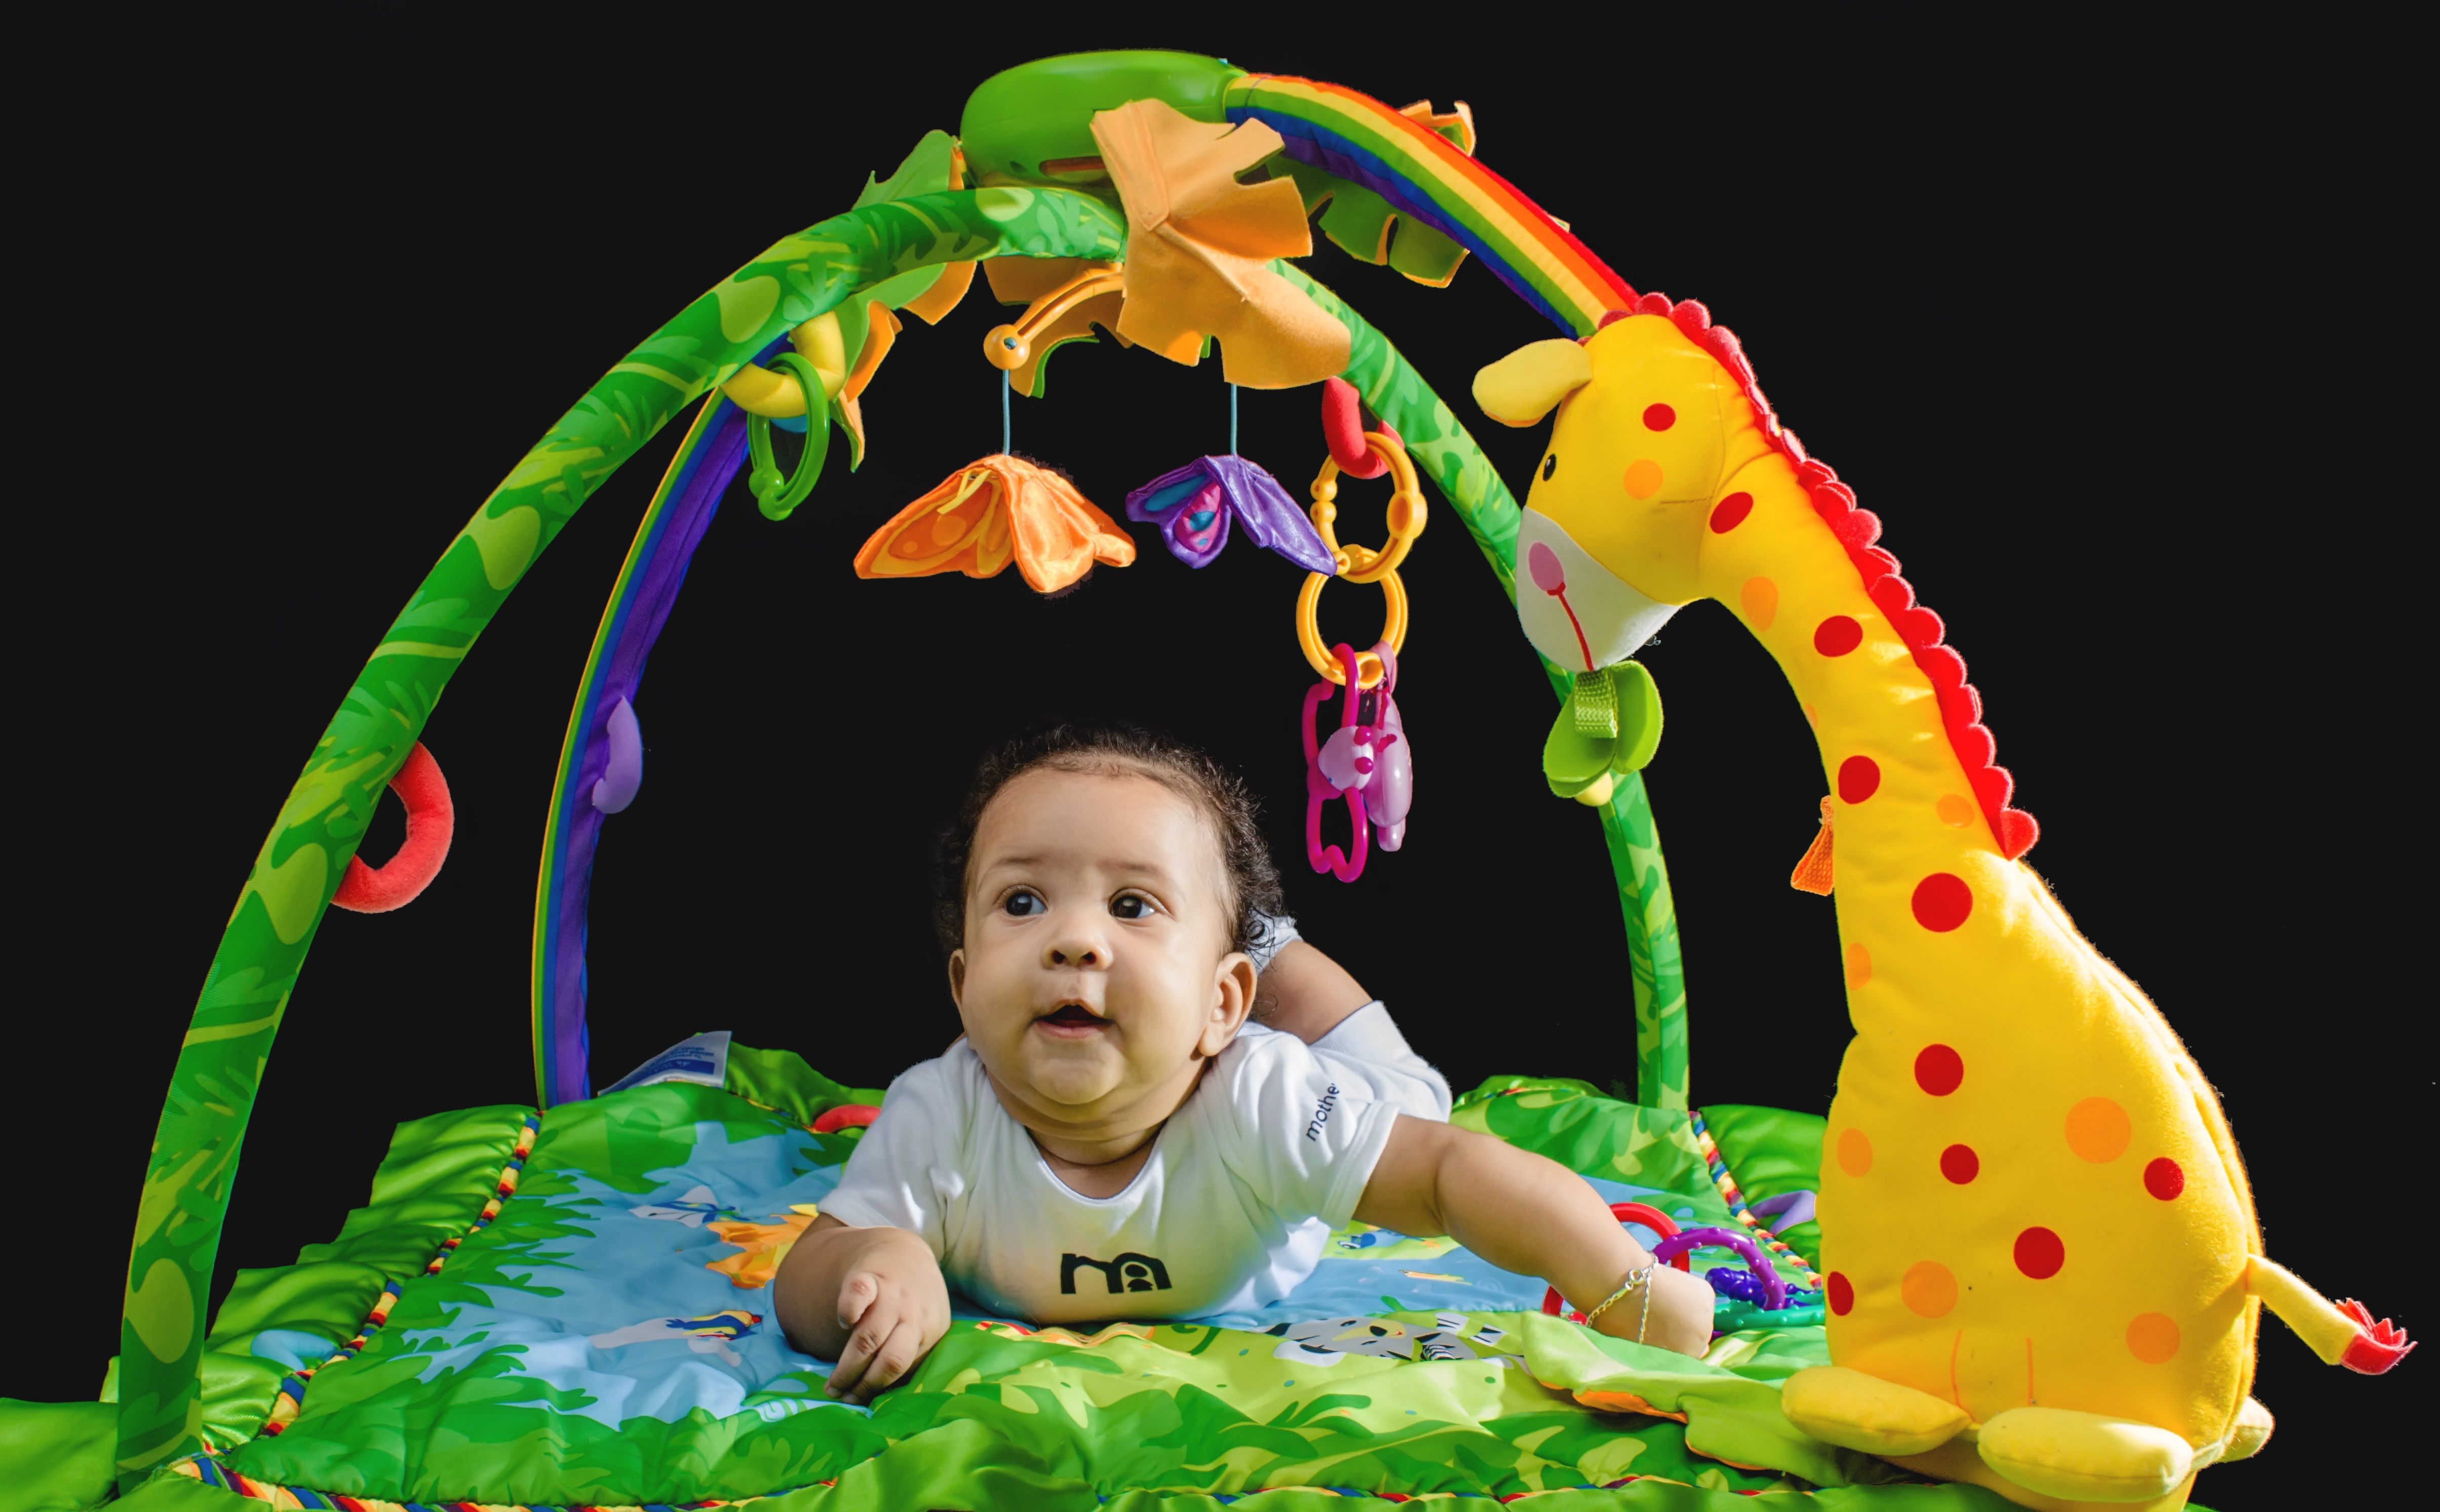
play, child, toy, smile, son, angel, happy, stop, tender, child portrait, bebe, alegre, i am a student, caprice, omar medina films, photographic studio